Body Count (album)

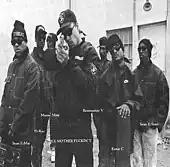
Body Count, as pictured in the album's liner notes

While Ice-T was primarily known for his work in the hip hop genre, he had long been a fan of rock music and formed Body Count out of this interest. The band's first lineup was composed entirely of musicians he had known from Crenshaw High School. Ice-T states that "I knew we didn't want to form an R&B group. [...] Where am I gonna get the rage and the anger to attack something with that? [...] We knew Body Count had to be a rock band. The name alone negates the band from being R&B."